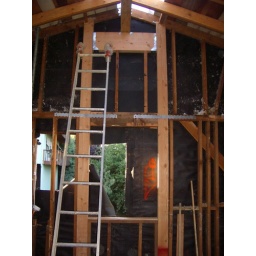
The bomber supports. Got rid of old kitchen window because it was awkward. New one is centered under beam.